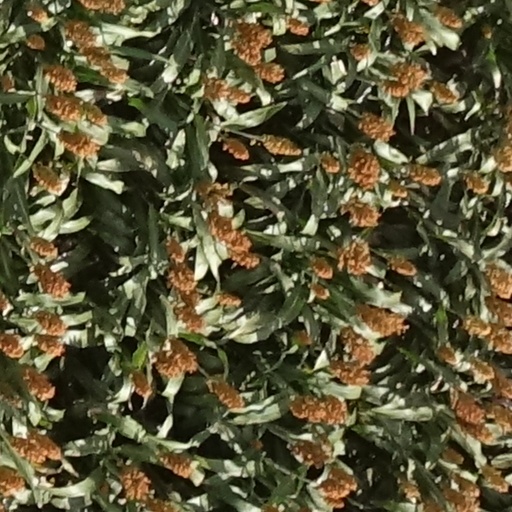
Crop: sorghum